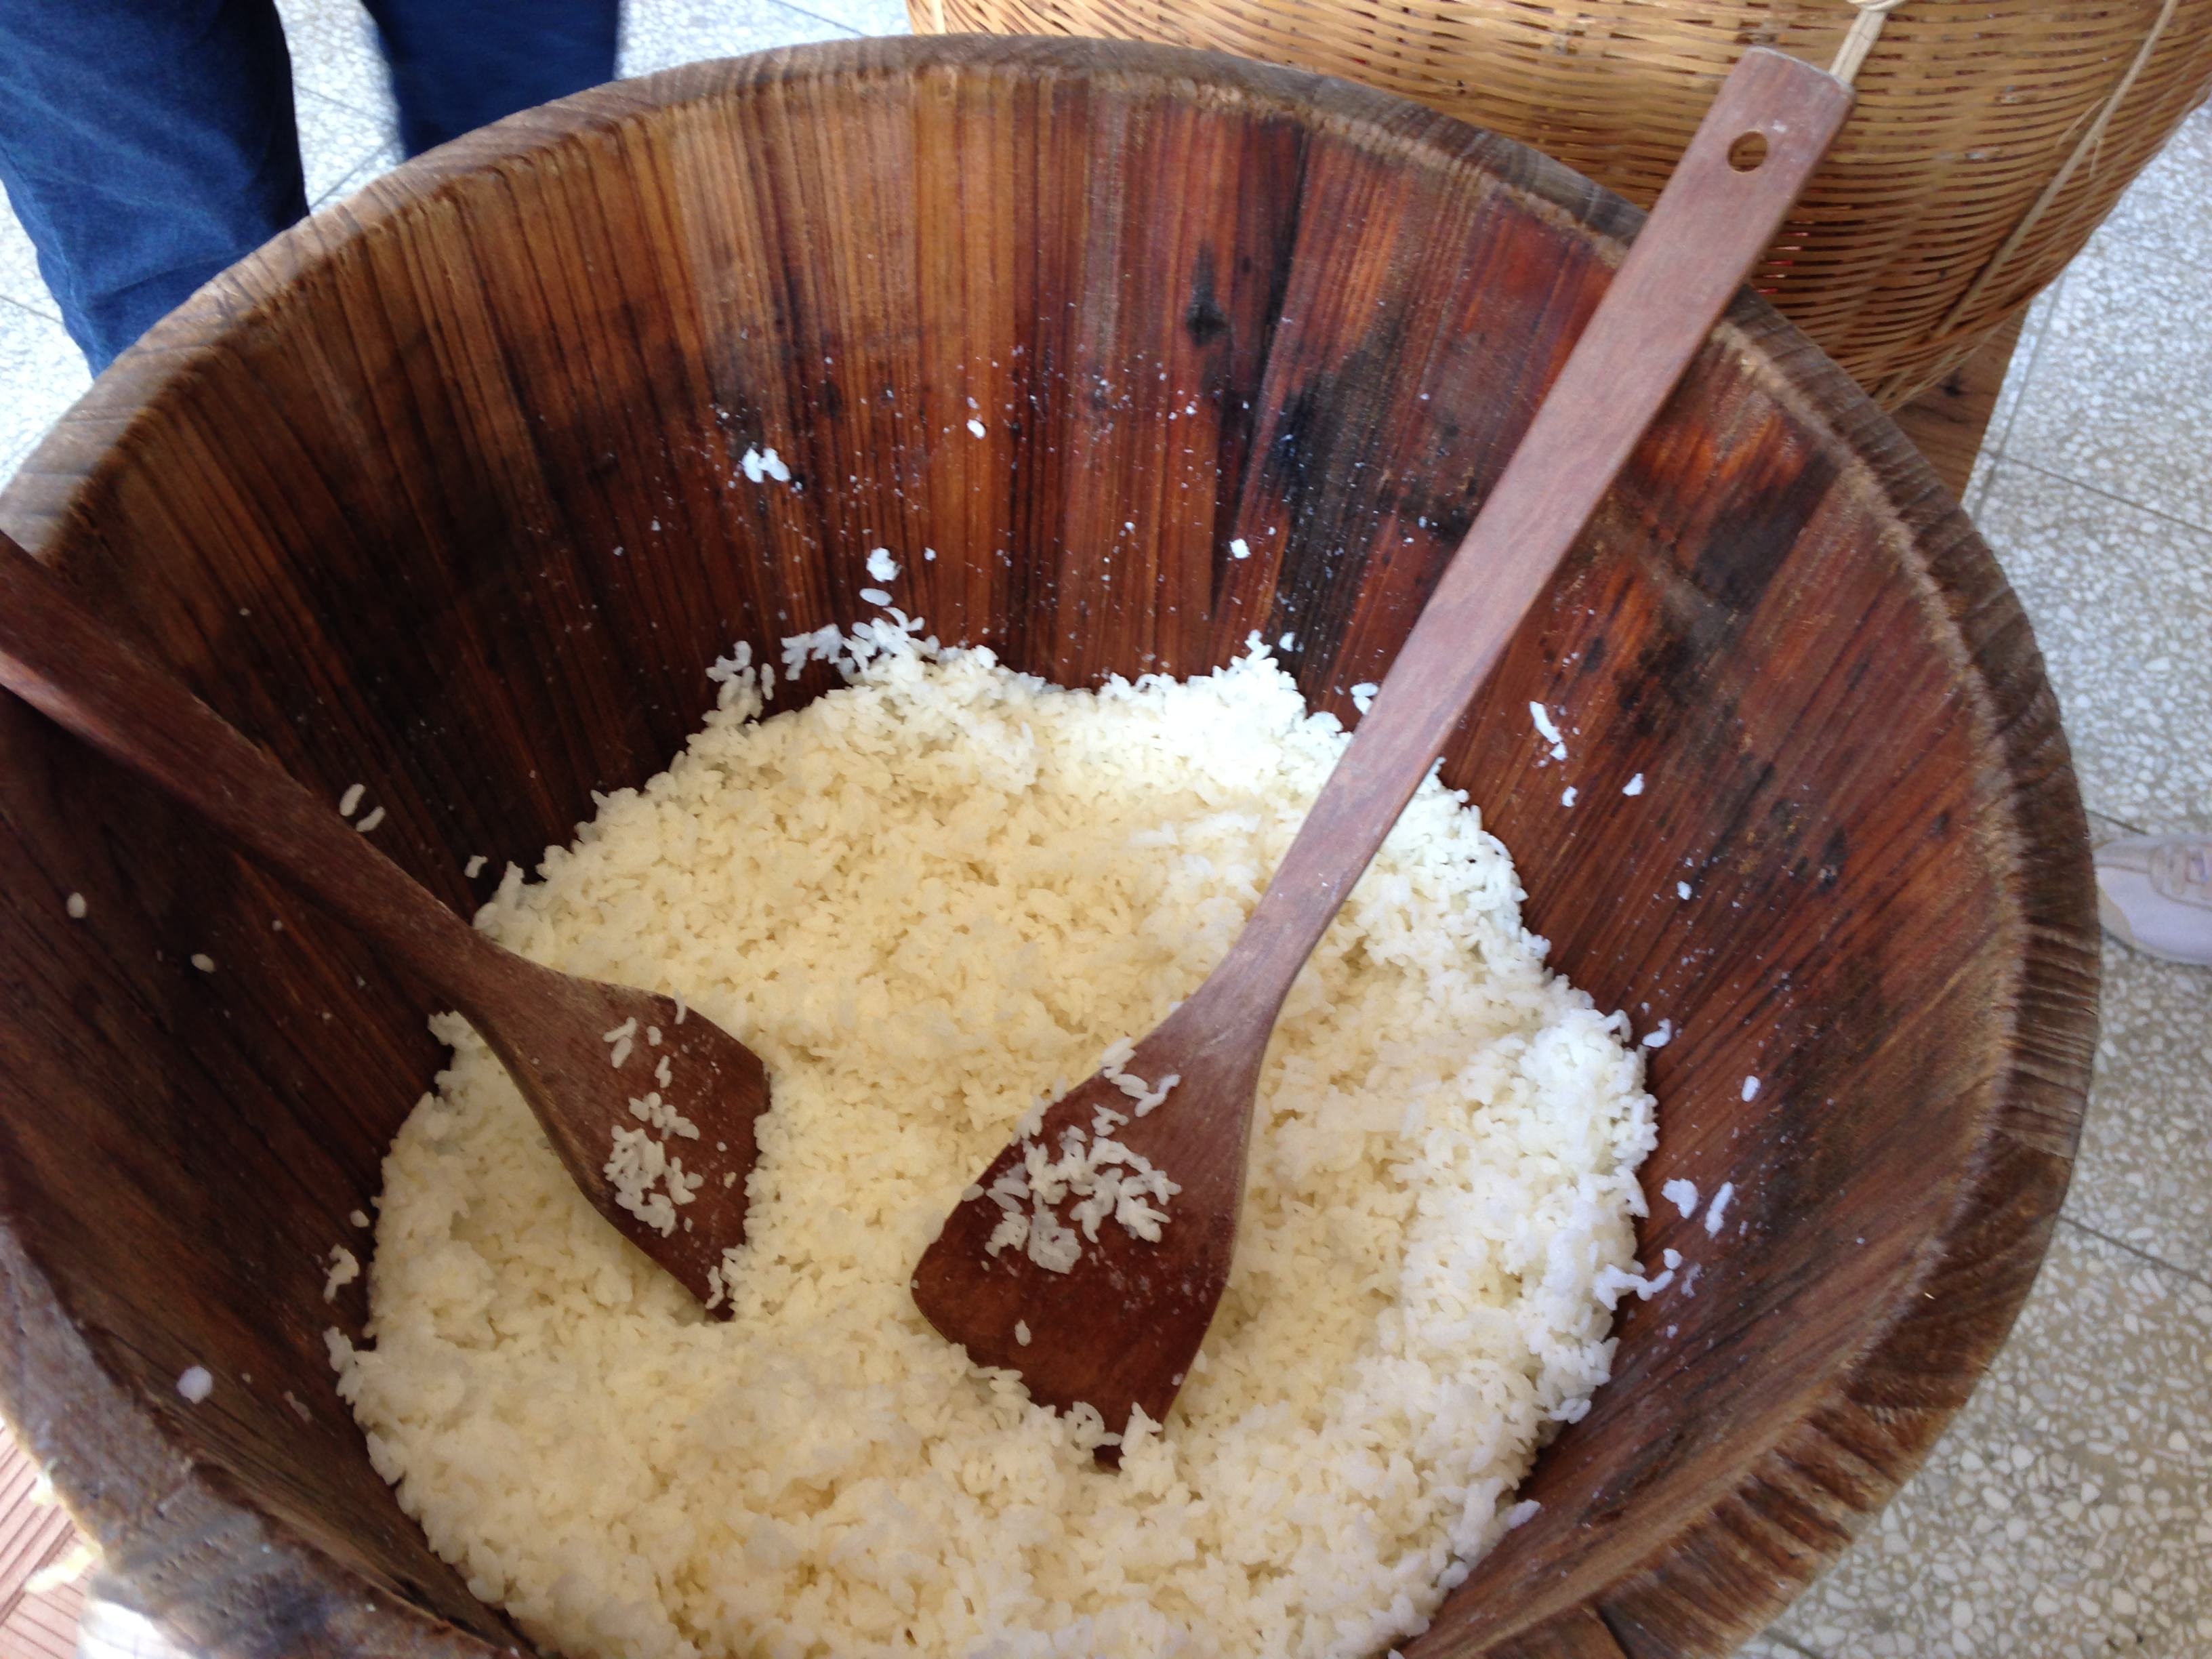
dish, food, produce, baking, dessert, cuisine, rice, coconut, icing, farmhouse, baked goods, snack food, hakka cuisine